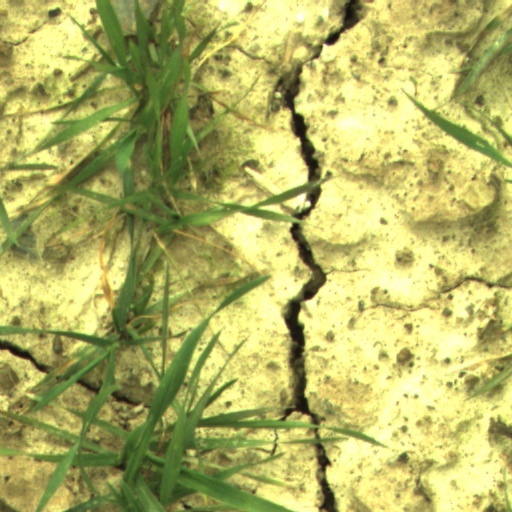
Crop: wheat